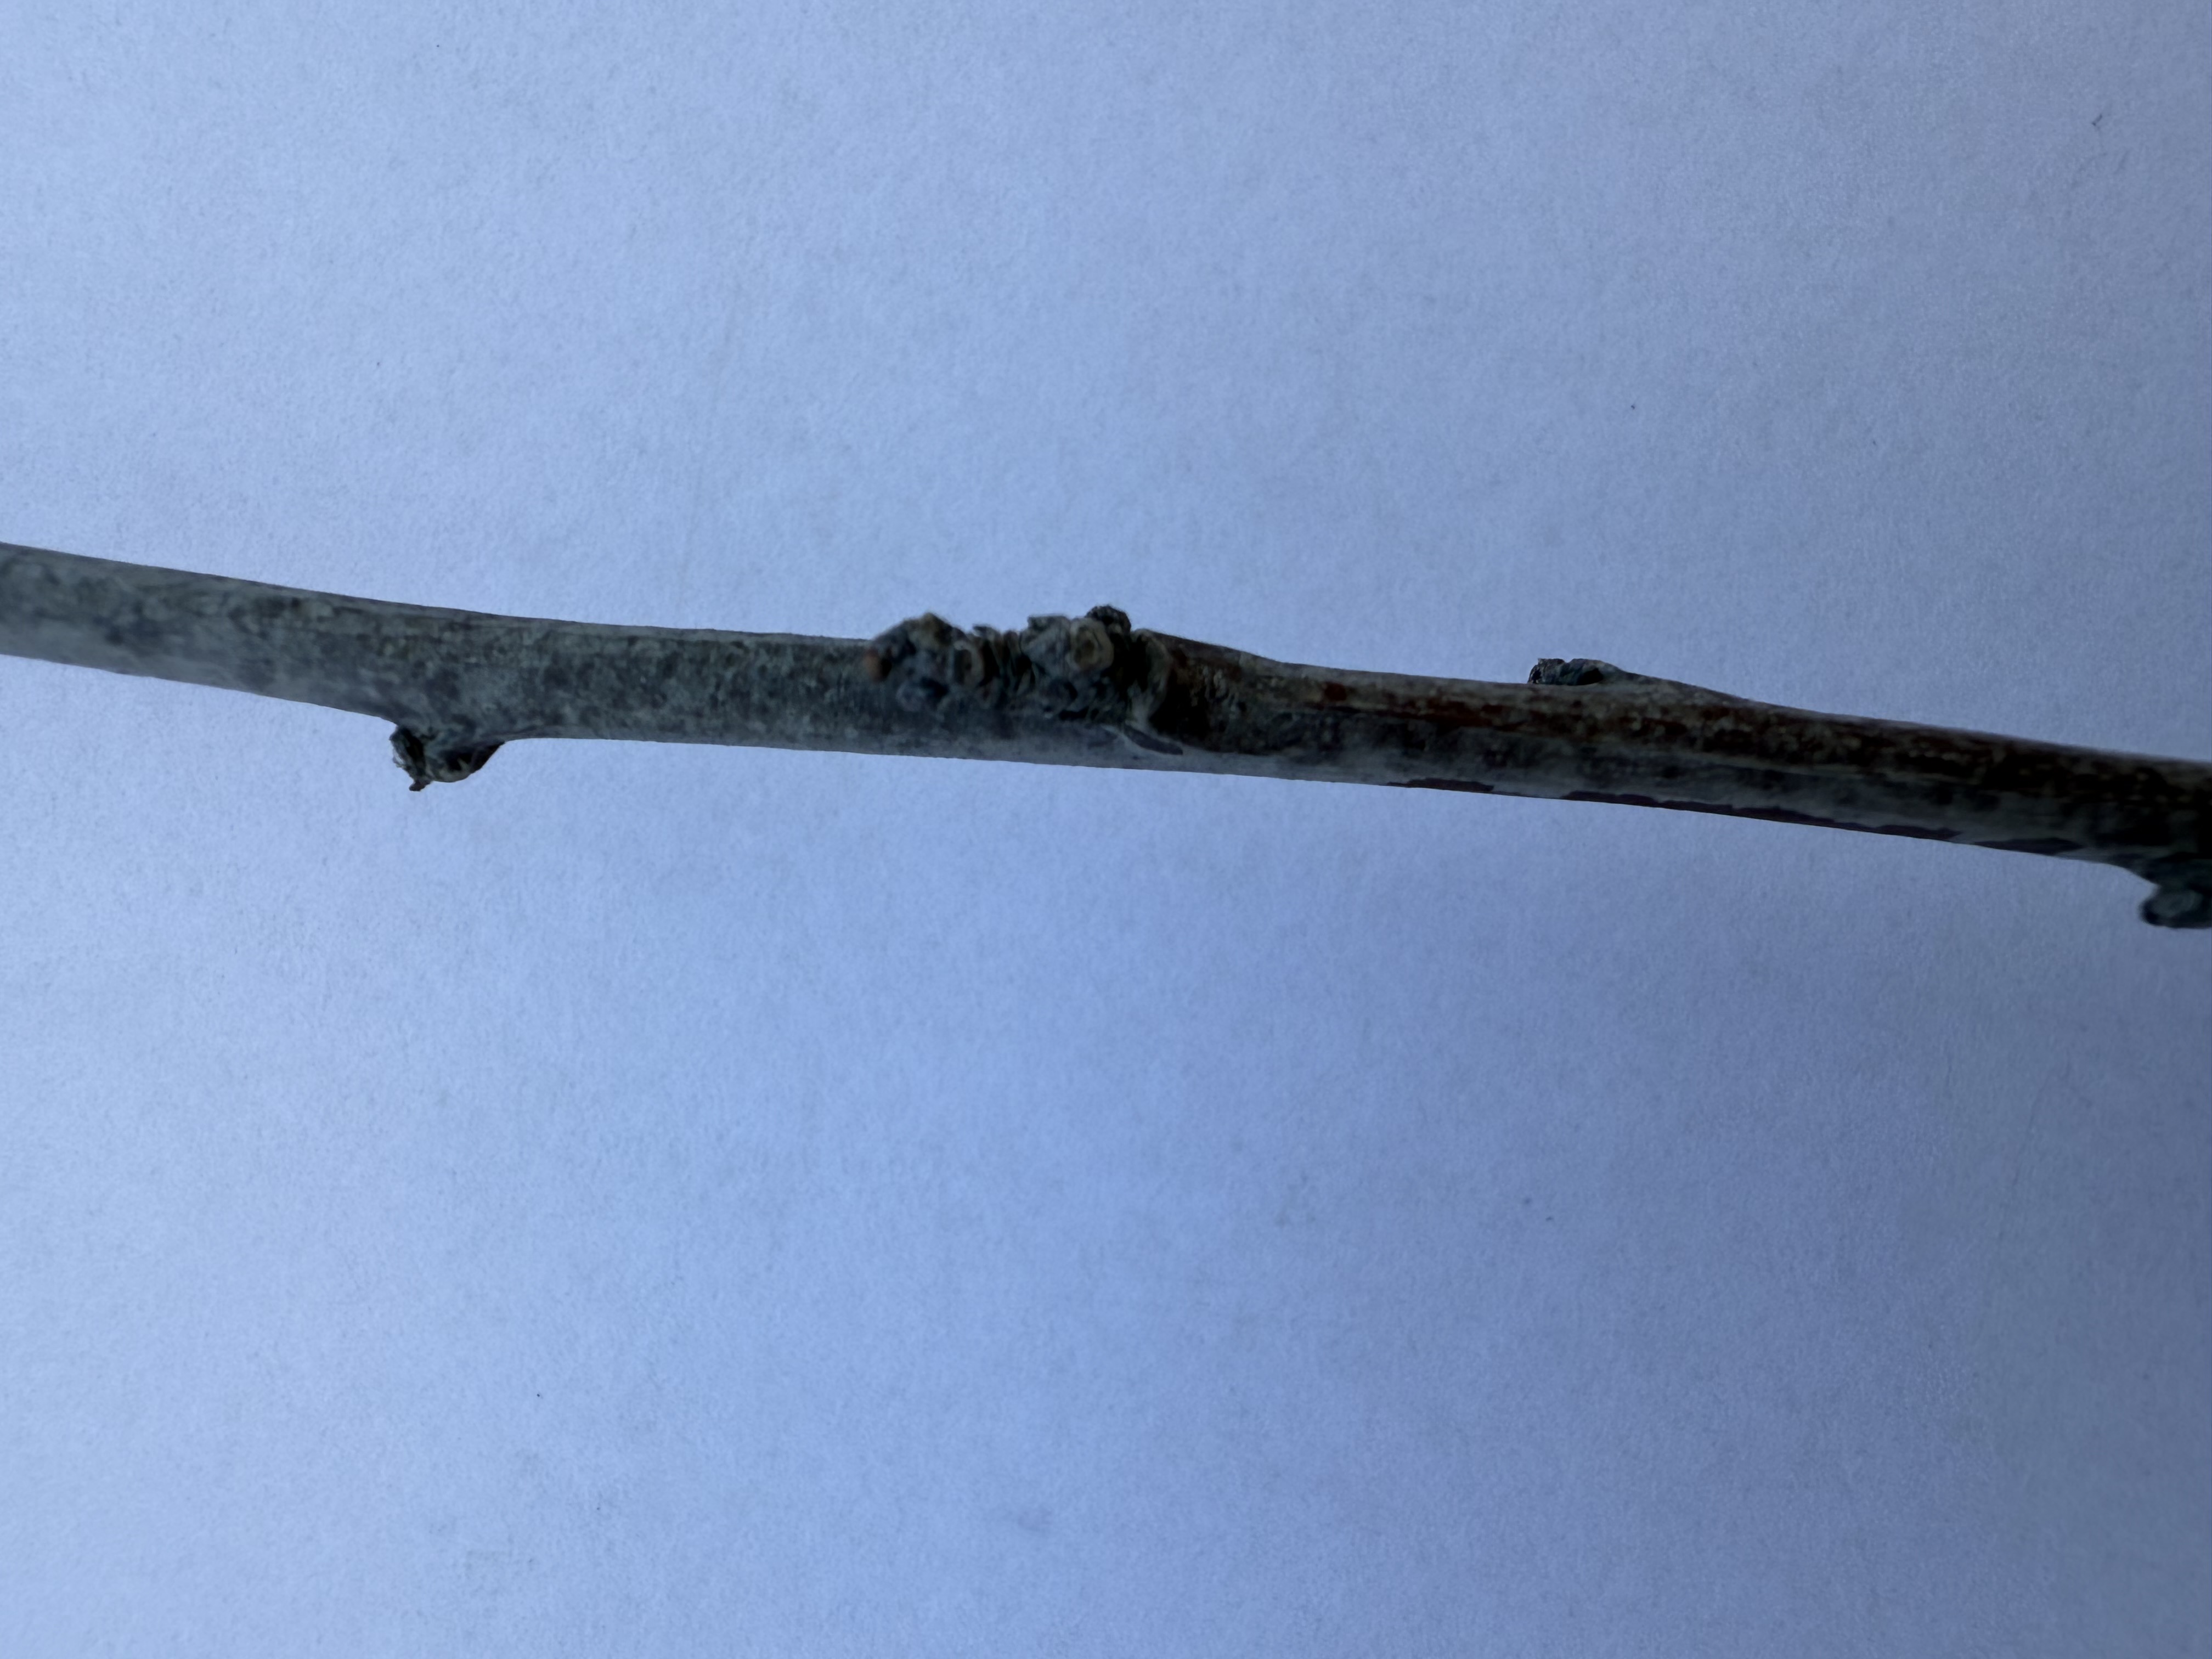
Variety: Fortune Plum